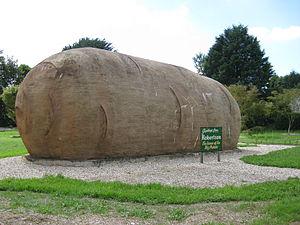
Robertson est un village australien situé au sud-ouest de Wollongong, dans le comté de Wingecarribee en Nouvelle-Galles du Sud.